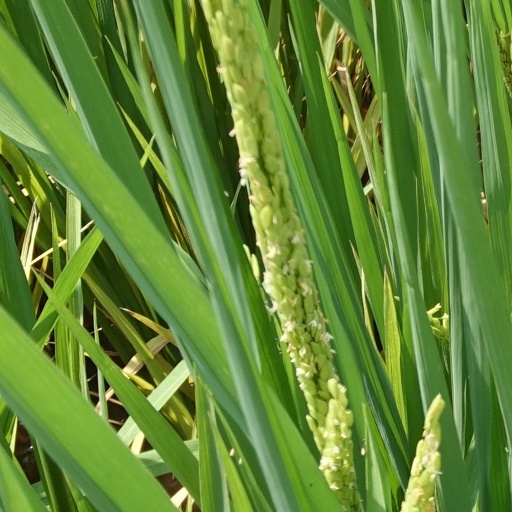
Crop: rice